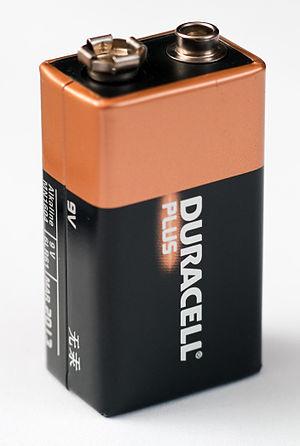
La pile 9 volts est une pile électrique de neuf volts. Elle est régulièrement appelée pile à transistor en raison de sa grande utilisation dans les premiers postes à transistors. La pile a la forme d'un prisme rectangulaire aux arêtes arrondies avec un connecteur possédant une borne positive et une négative sur un de ses côtés.